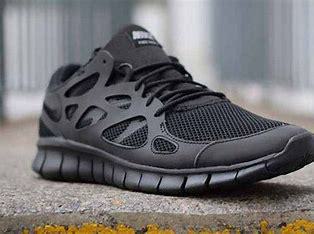
Brand: Nike
Model: Free Run 2